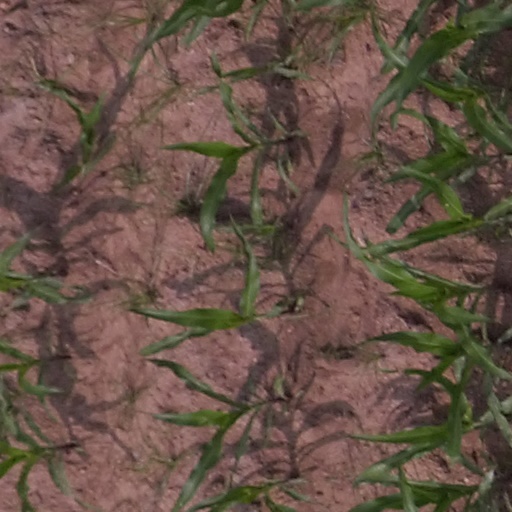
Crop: maize; corn